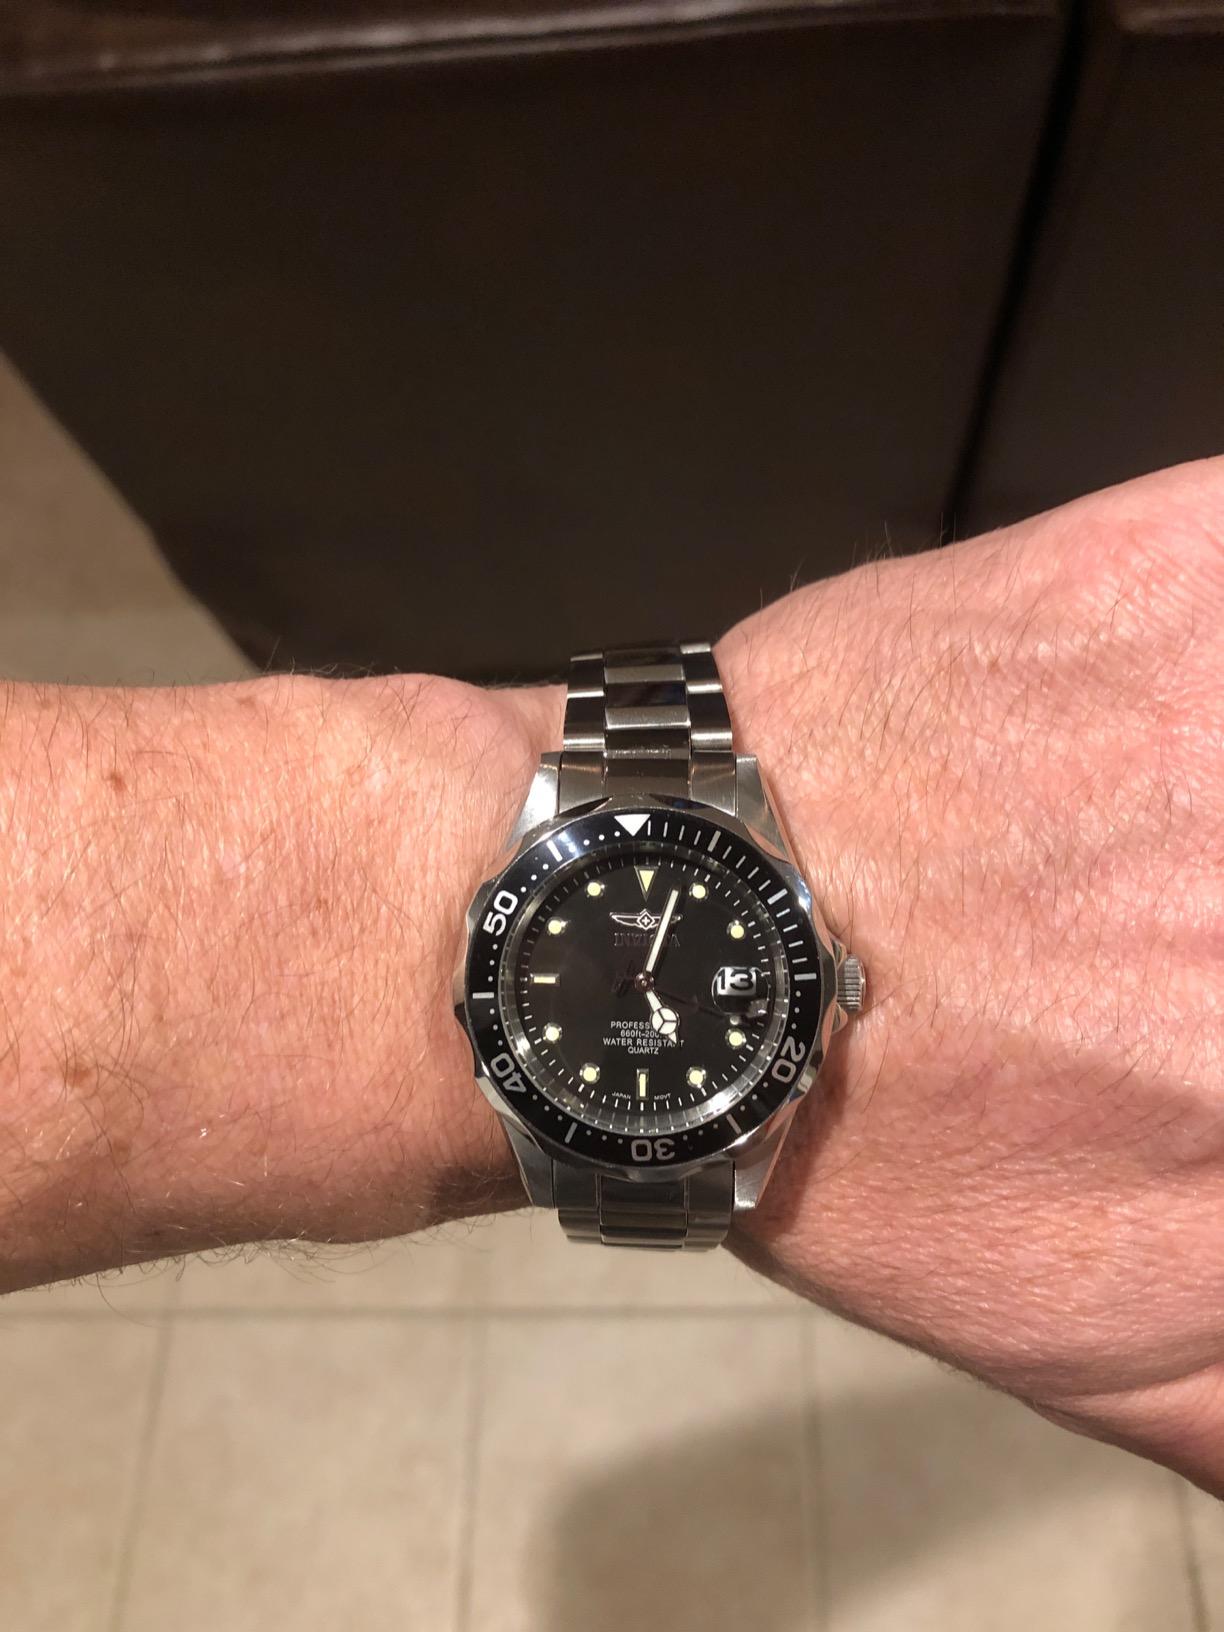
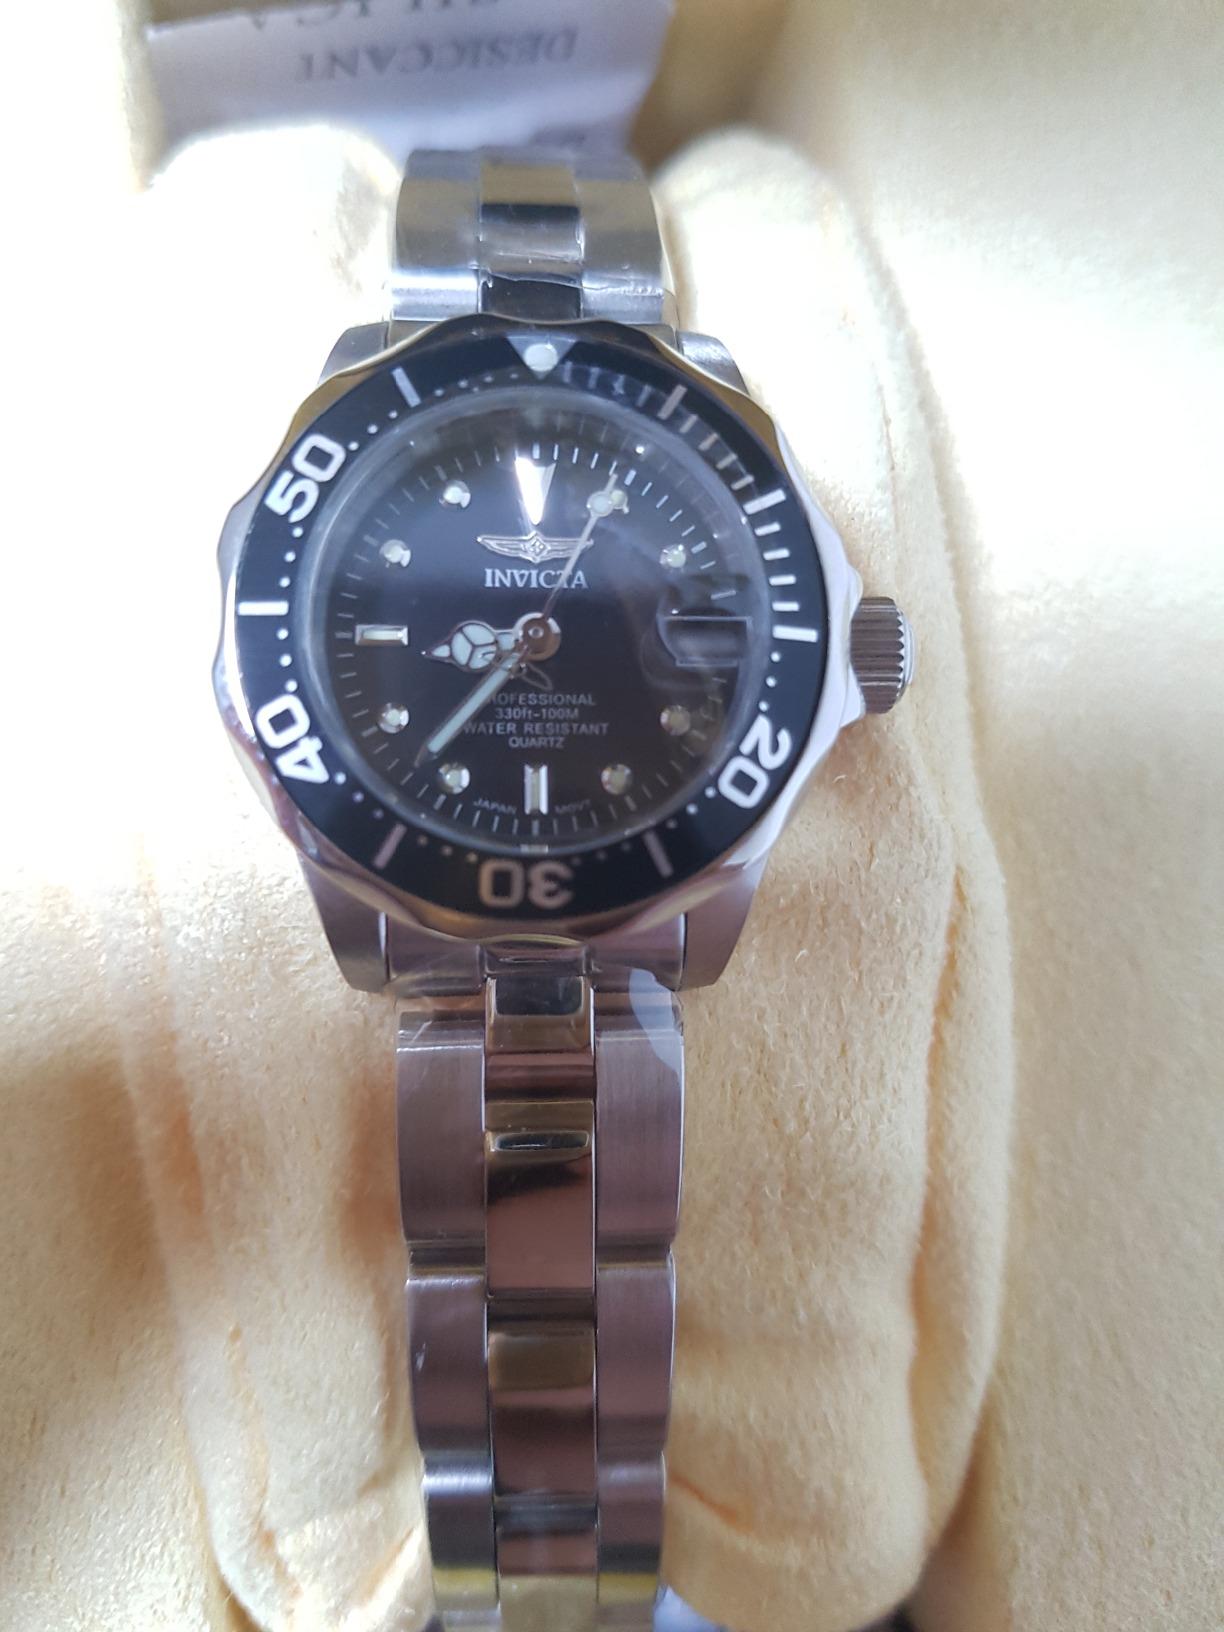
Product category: accessories_watch
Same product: yes